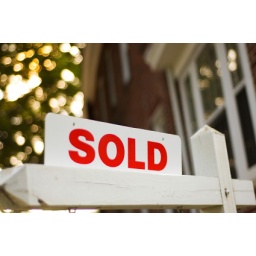
Real Estate &amp;quot;sold&amp;quot; sign with red brick building and trees blurry in the background